Augustinas Povilaitis

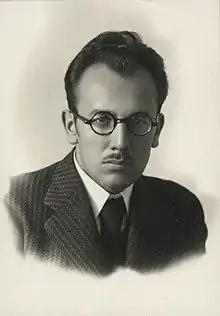
Augustinas Povilaitis in 1933

Augustinas Povilaitis (24 February 1900 – 12 July 1941) was a captain of the Lithuanian Army and Director of the State Security Department of Lithuania. Together with Minister of the Interior Kazys Skučas, Povilaitis was a target of anti-Lithuanian Soviet propaganda in the days leading to the 1940 Soviet ultimatum and occupation of Lithuania. Directly after the Red Army invaded Lithuania on 15 June 1940, Povilaitis was arrested and transported to Moscow. He was executed in 1941. In 2006 he was awarded the Order of the Cross of Vytis.